Shingeki

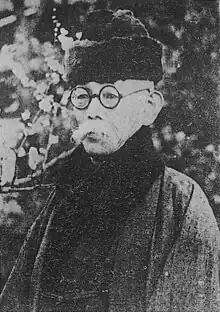
Tsubouchi Shōyō.

The origin of Shingeki is linked to various movements and theatre companies. Scholars associate its origin with the kabuki reform movement, the founding of the Bungei Kyokai (Literary Arts Movement) in 1906, and the Jiyū Gekijō (Free Theatre) in 1909. Also relevant is the establishment of an Ibsen Society in Japan, the Ipusen-kai, by Kunio Yanagita in 1903 to study Ibsen's plays.